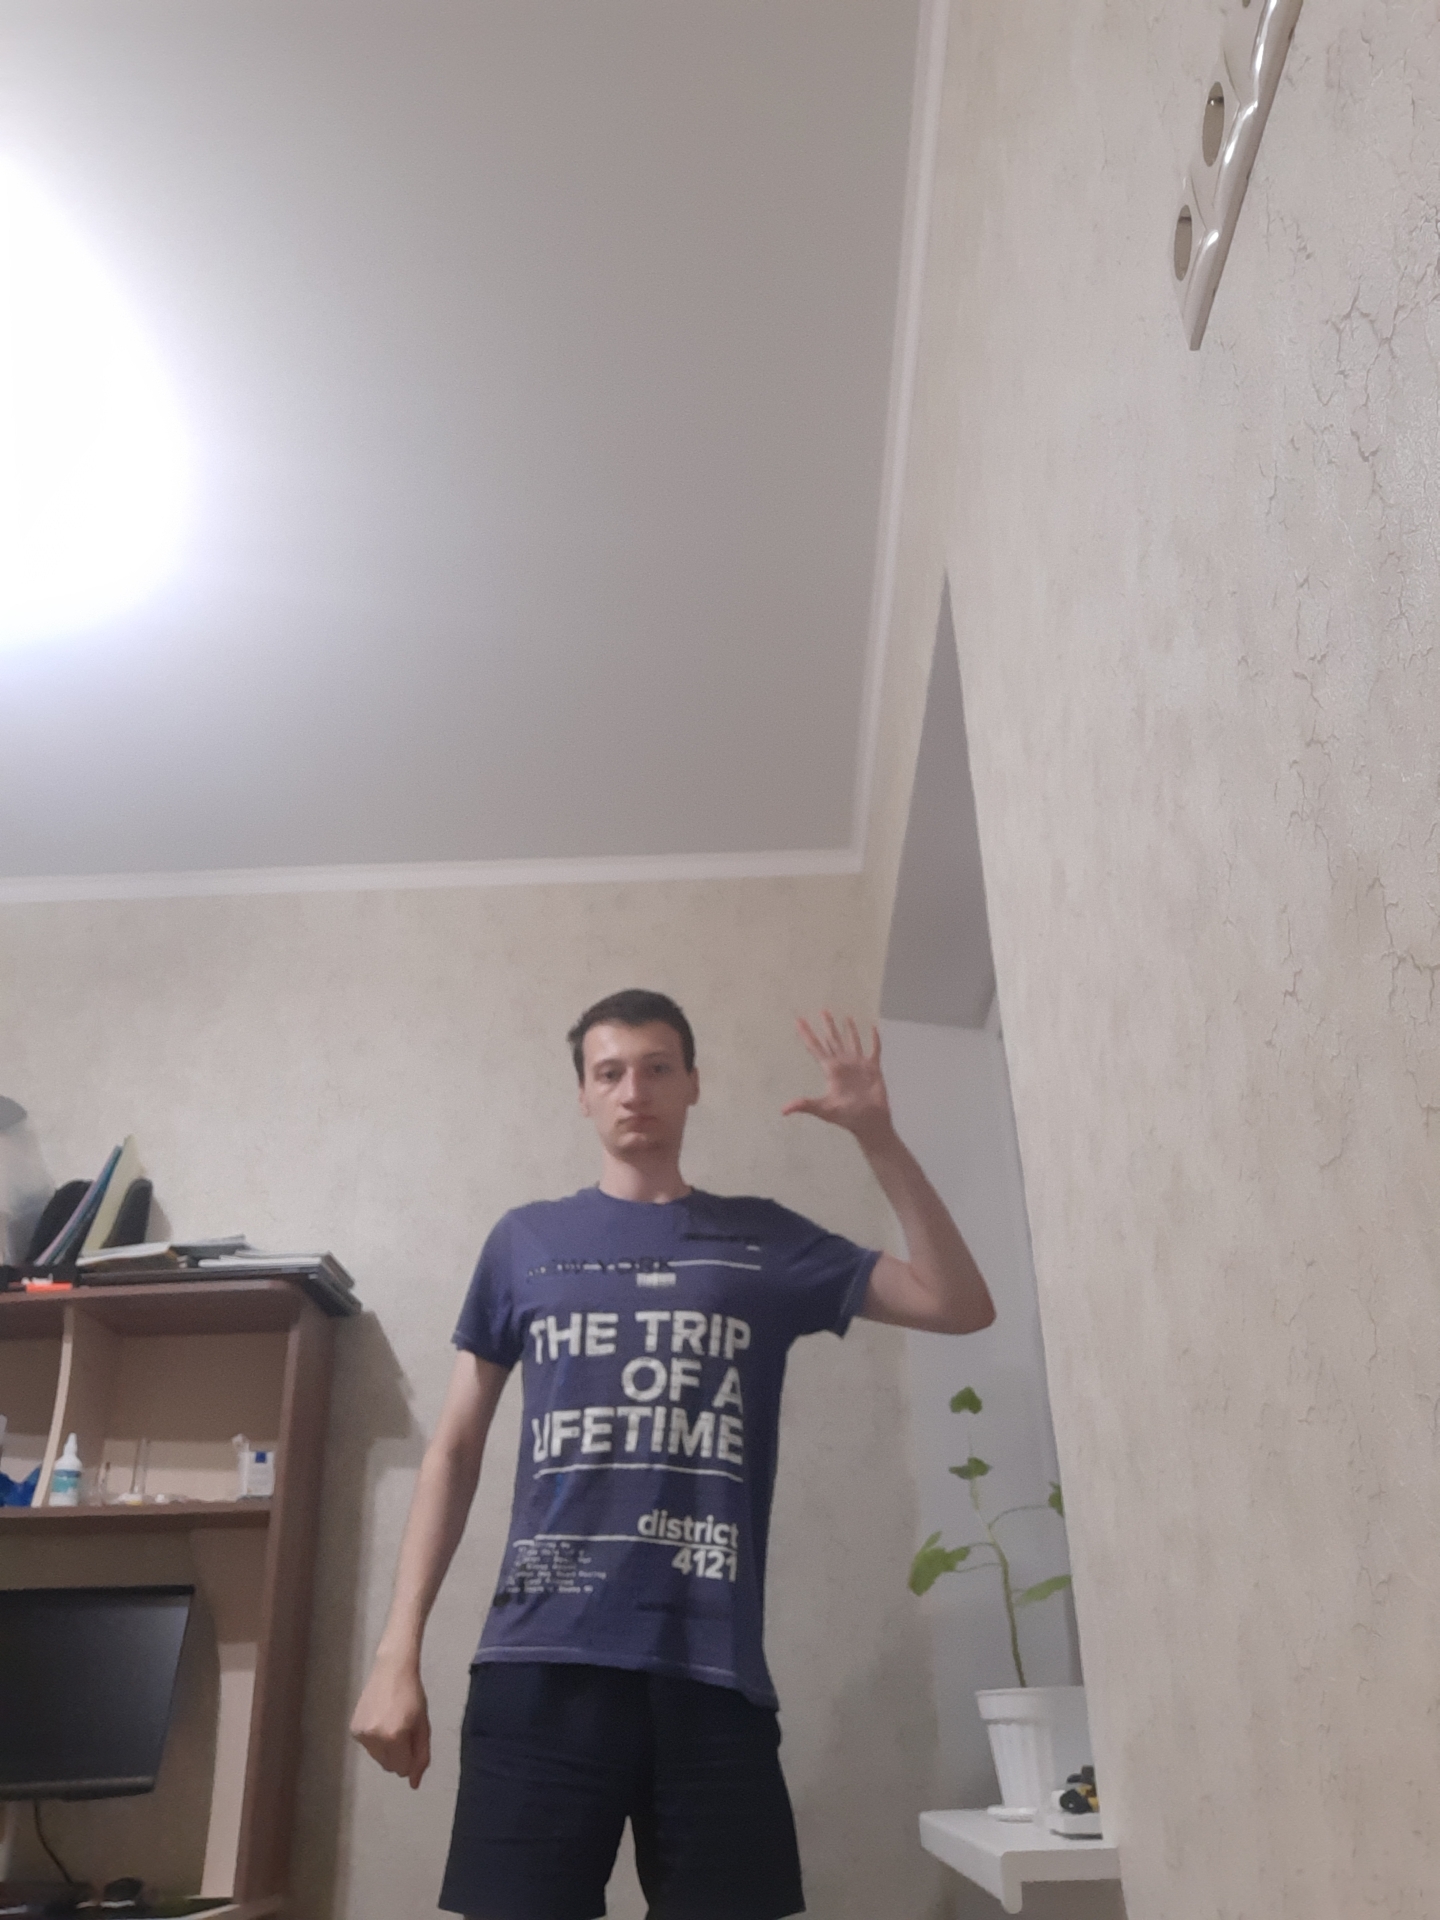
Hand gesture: palm